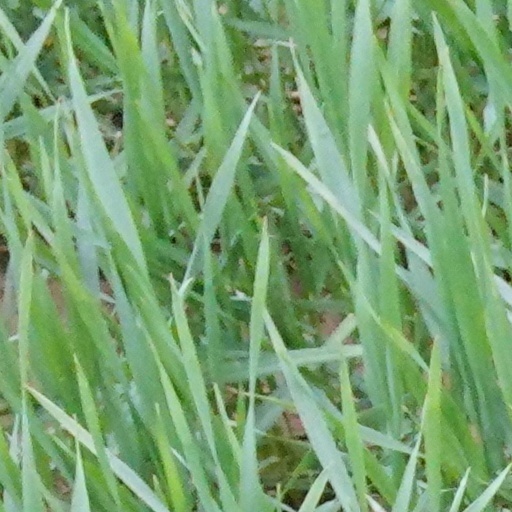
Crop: wheat